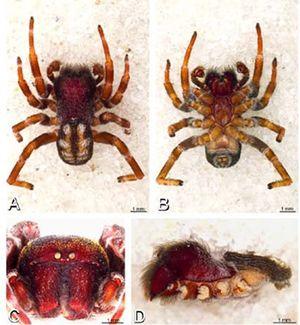
Loureedia annulipes est une espèce d'araignées aranéomorphes de la famille des Eresidae.